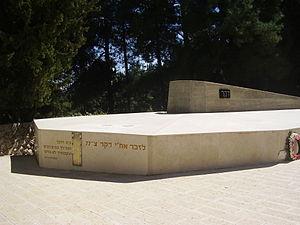
Le Jardin des portés disparus, en hébreu גן הנעדרים est un jardin commémoratif situé dans le cimetière militaire national d'Israël sur le mont Herzl à Jérusalem. Le jardin est dédié aux soldats et aux policiers disparus en opération de 1914 jusqu'à aujourd'hui et dont le lieu de sépulture est inconnu. Le mémorial comprend les noms des soldats et des officiers juifs et non-juifs qui ont servi dans l'armée israélienne et la police israélienne. Depuis 1954, une section du cimetière est dédiée aux disparus. Le jardin a été inauguré le 29 février 2004, 7 Adar.